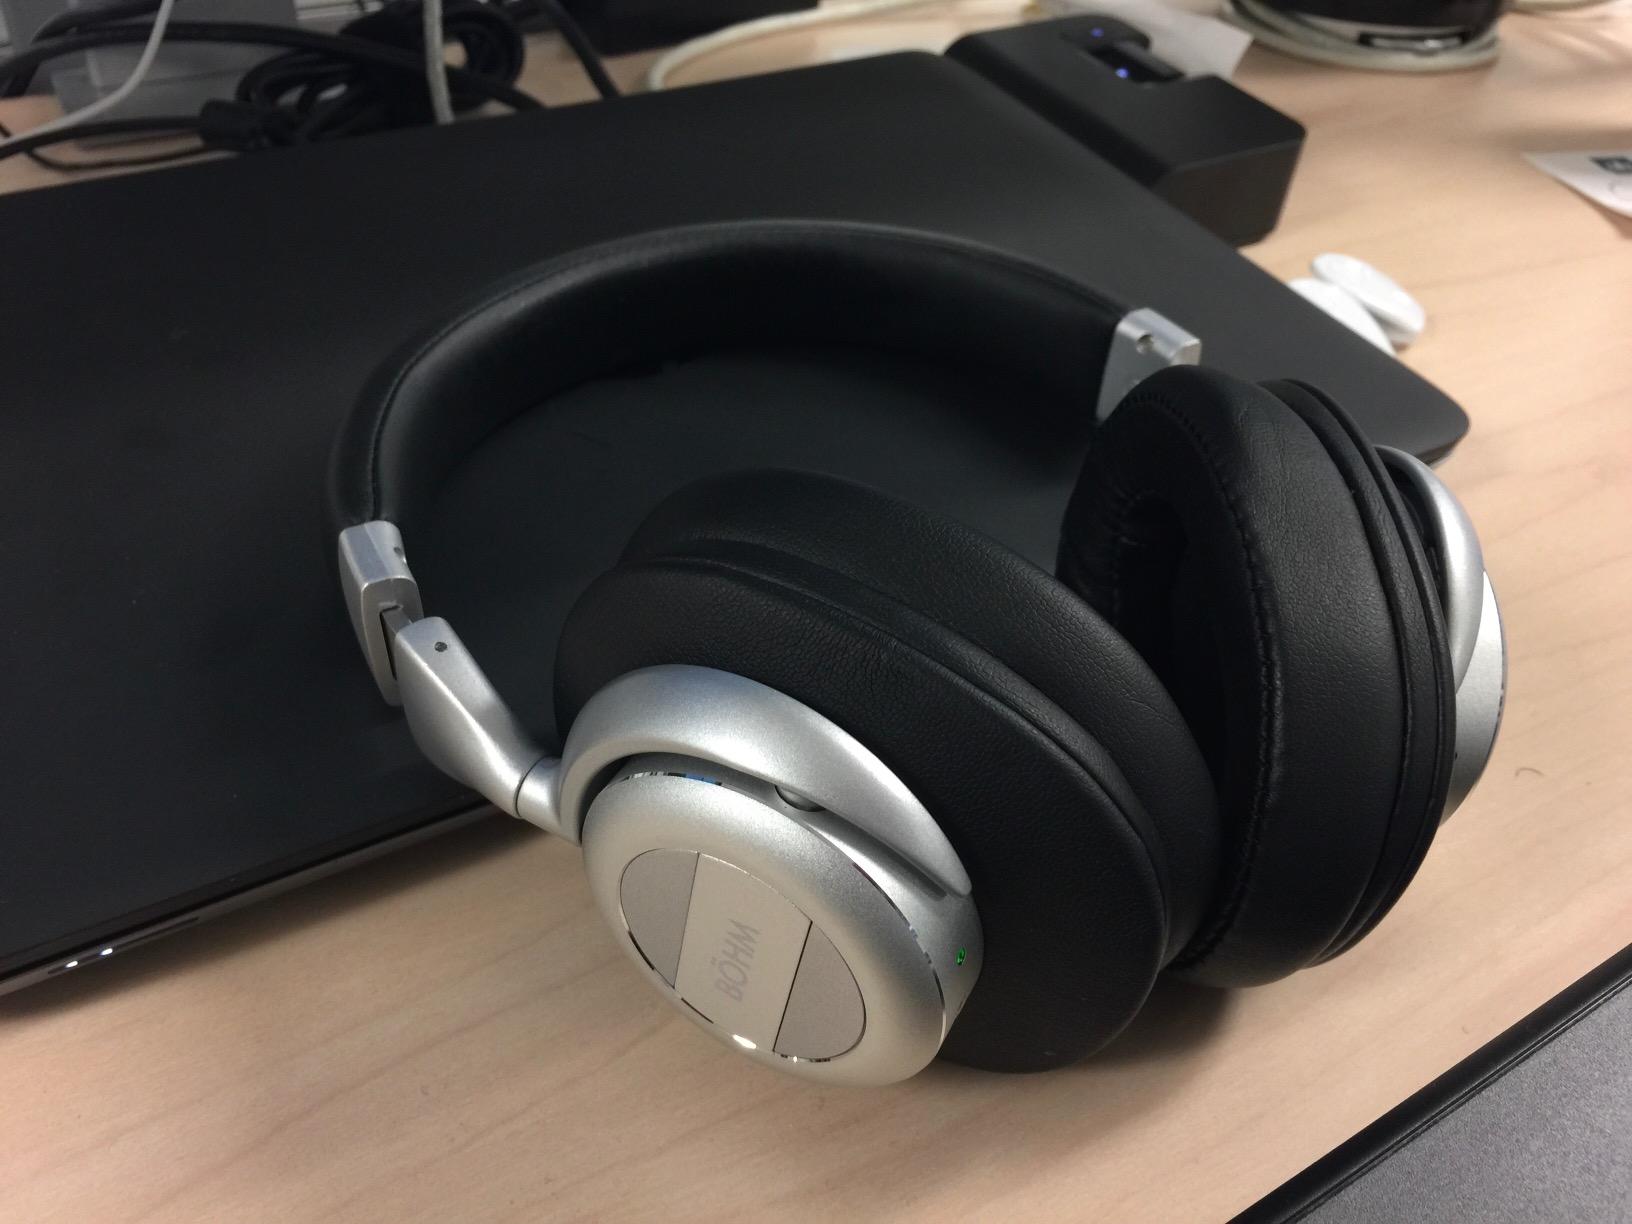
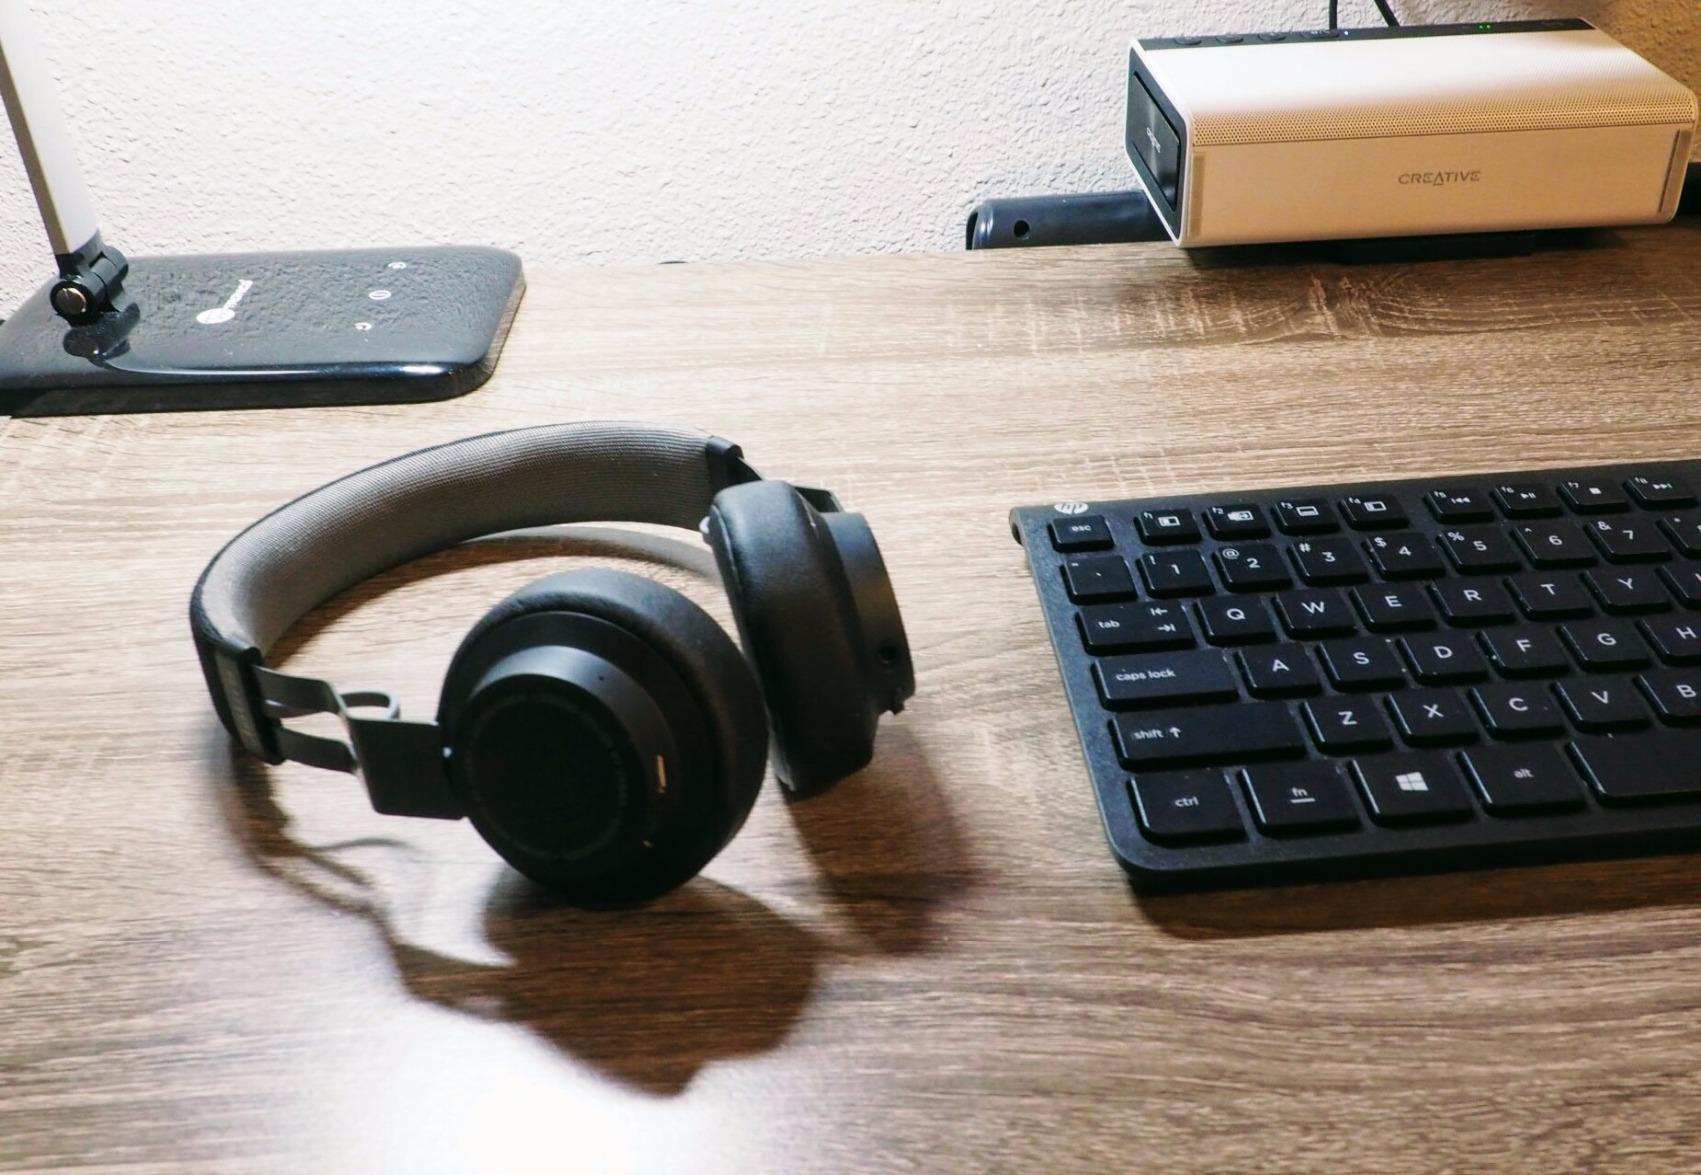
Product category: headphones
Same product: no